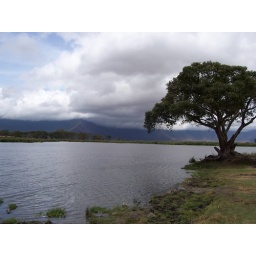
Lunch area near lake/swamp. Must eat inside car for fear of predatory birds who want our meals!